19th-century French art

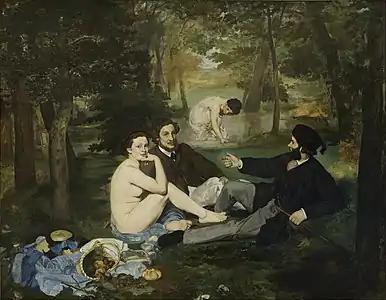
"The Luncheon on the Grass" ("Le déjeuner sur l'herbe"), Édouard Manet, 1863

One also finds in the early period of the 19th century a repeat of the debate carried on in the 17th between the supporters of Rubens and Poussin: there are defenders of the "line" as found in Jean Auguste Dominique Ingres, and the violent colors and curves as found in Eugène Delacroix. The comparison is however somewhat false, for Ingres' intense realism sometimes gives way to amazing voluptuousness in his Turkish bath scenes.